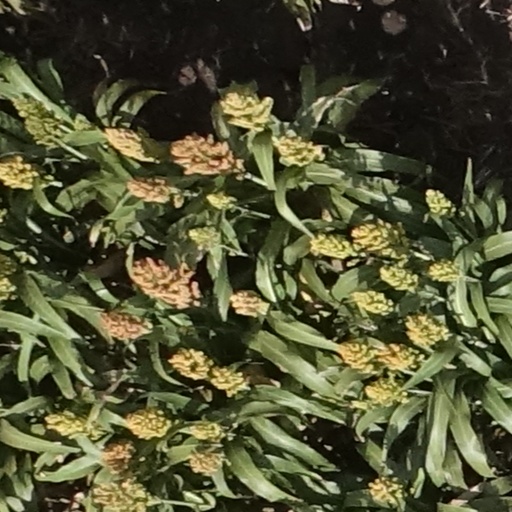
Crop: sorghum